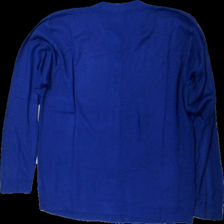
View: back
Type: Cardigan
Category: Ladies
Brand: Missing
Colors: Blue
Material: 100% acrylic
Cut: Regular
Season: All
Damage location: top center
Price range: <50
Recommended usage: Export
Description: blå kofta, mycket nopprig